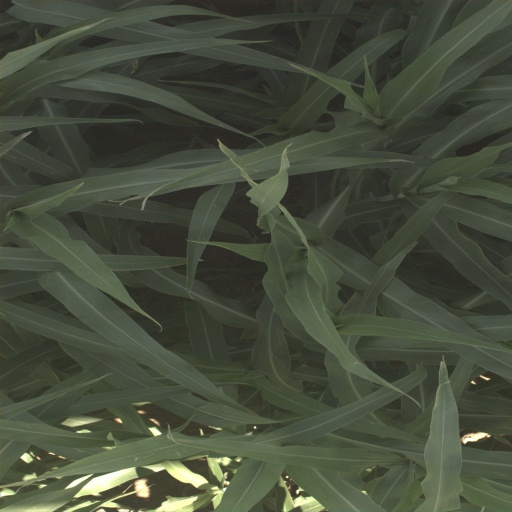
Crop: sorghum